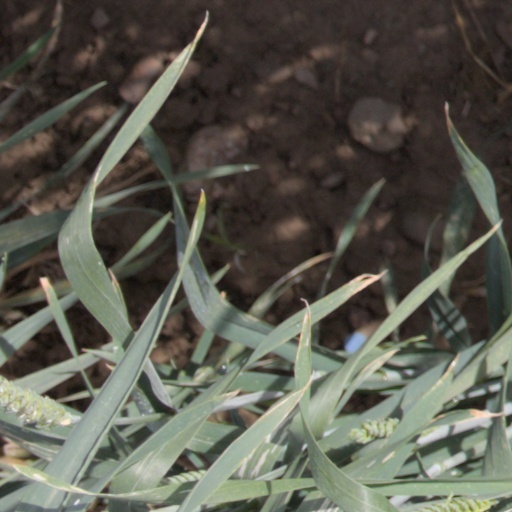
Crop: wheat